Superdense coding

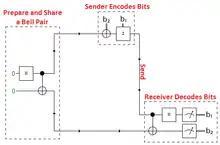
0\rangle</math>. See the section named "The protocol" below for more details regarding this picture.

Suppose Alice wants to send two classical bits of information (00, 01, 10, or 11) to Bob using qubits (instead of classical bits). To do this, an entangled state (e.g. a Bell state) is prepared using a Bell circuit or gate by Charlie, a third person. Charlie then sends one of these qubits (in the Bell state) to Alice and the other to Bob. Once Alice obtains her qubit in the entangled state, she applies a certain quantum gate to her qubit depending on which two-bit message (00, 01, 10 or 11) she wants to send to Bob. Her entangled qubit is then sent to Bob who, after applying the appropriate quantum gate and making a measurement, can retrieve the classical two-bit message. Observe that Alice does not need to communicate to Bob which gate to apply in order to obtain the correct classical bits from his projective measurement.